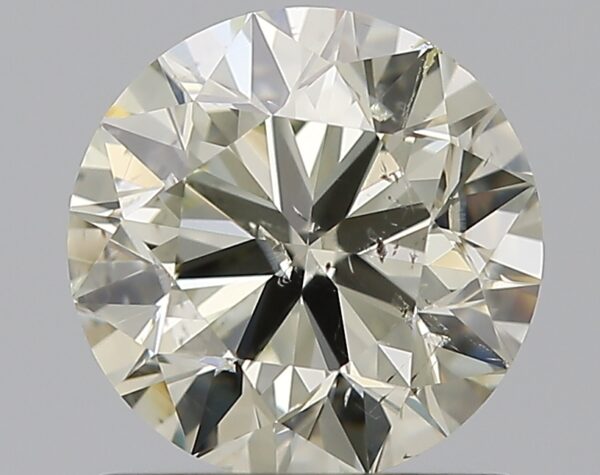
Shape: round
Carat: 1.01
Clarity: SI2
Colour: N
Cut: VG
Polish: VG
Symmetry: VG
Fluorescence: N
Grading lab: GIA
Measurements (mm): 6.32 x 6.33 x 3.97